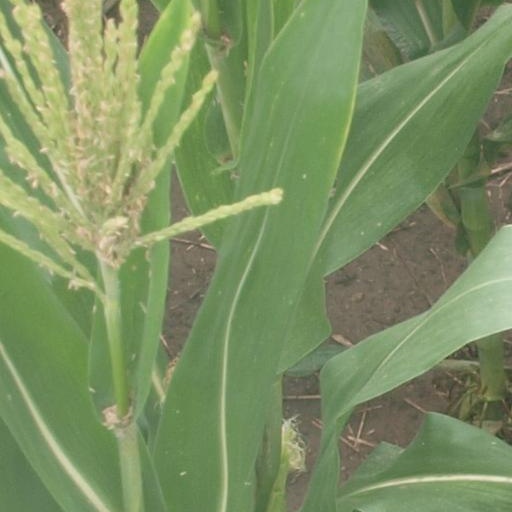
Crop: maize; corn